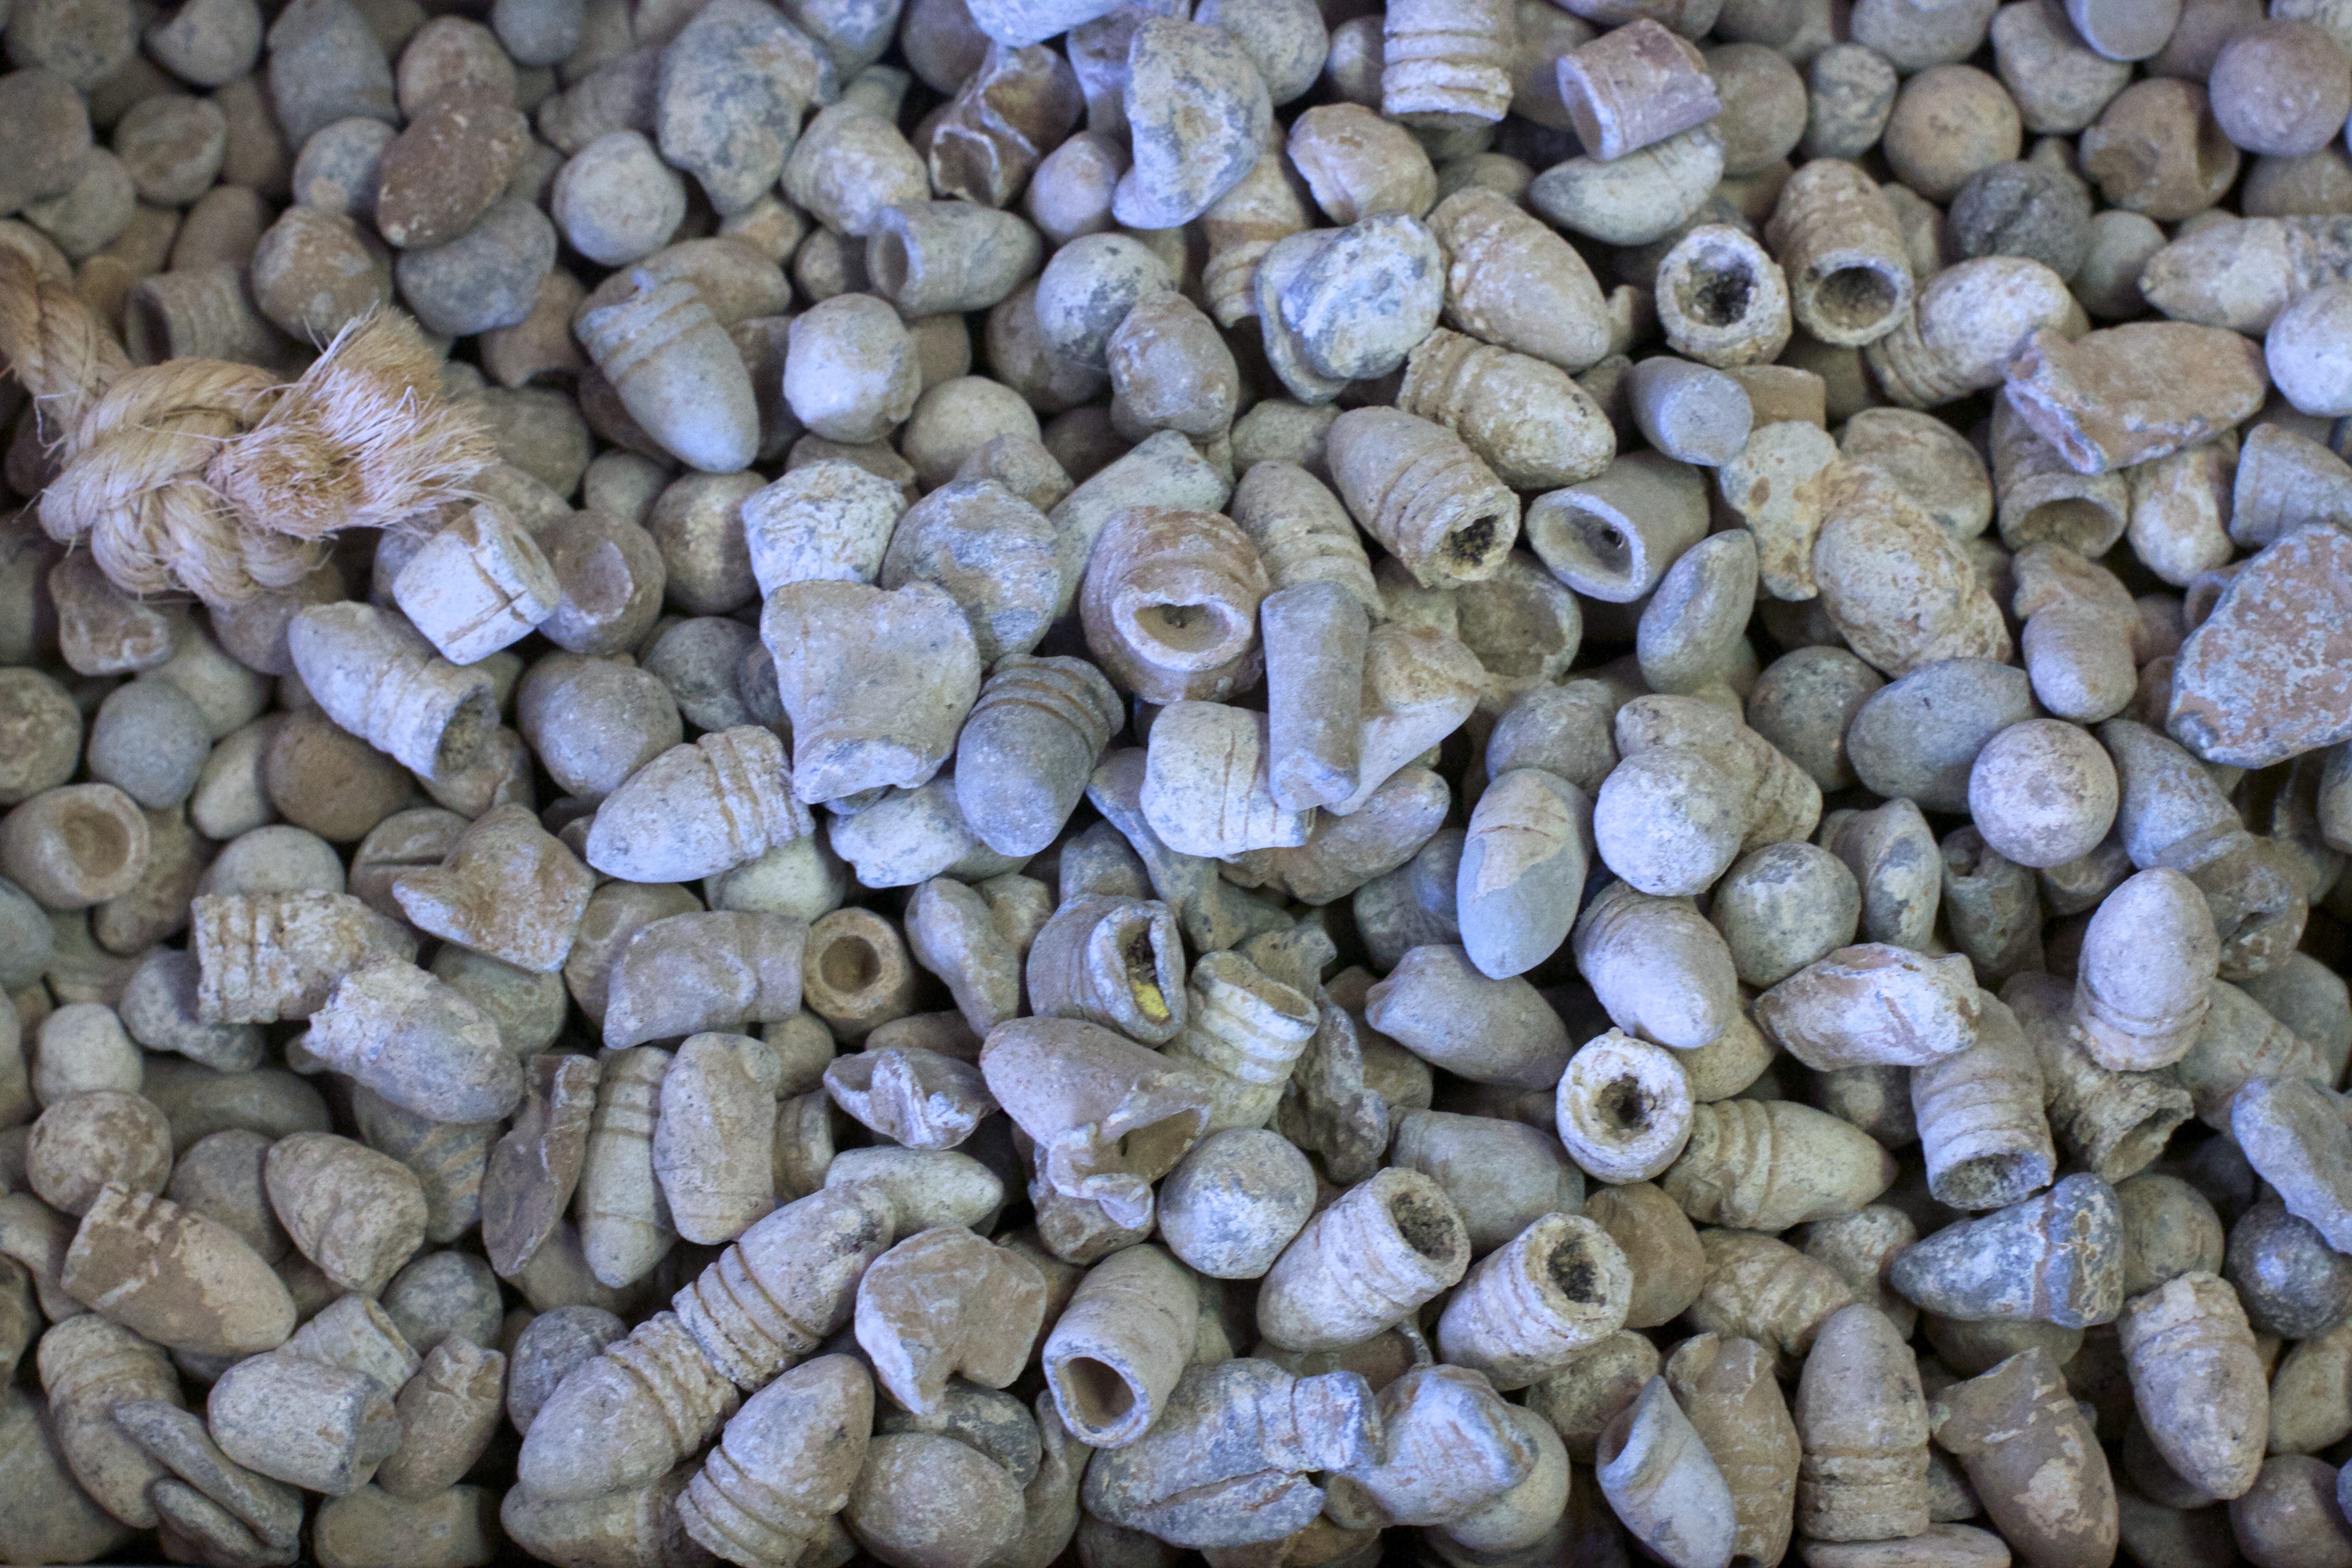
rock, pebble, material, invertebrate, gravel, oyster mushroom